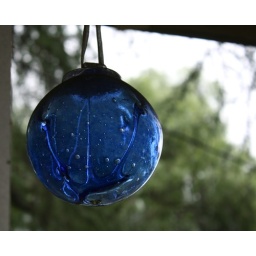
witch ball against gray skies